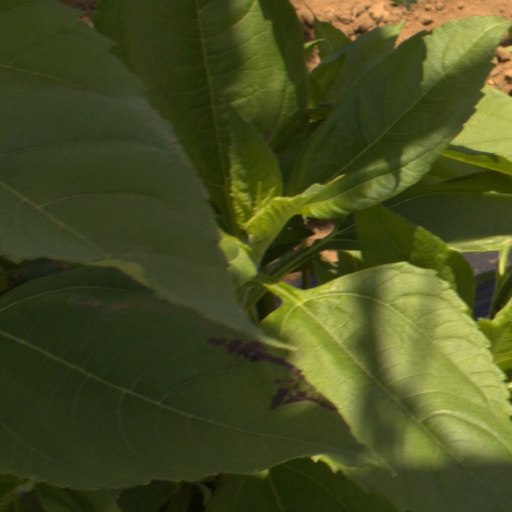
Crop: Jerusalem artichoke